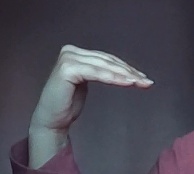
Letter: haa